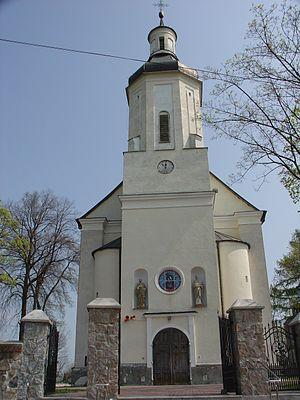
Knychówek est un village polonais de la gmina de Korczew dans la powiat de Siedlce de la voïvodie de Mazovie dans le centre-est de la Pologne.